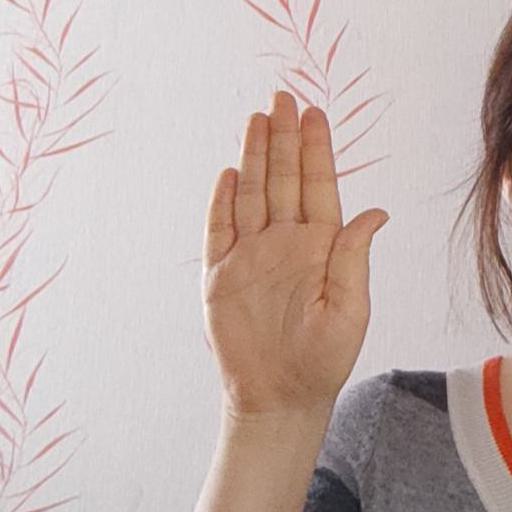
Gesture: stop